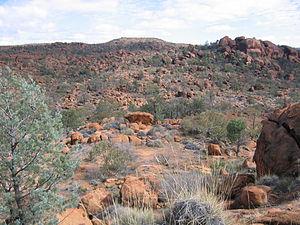
Le Mawson Plateau est un plateau australien situé en Australie-Méridionale dans la partie nord de la chaîne de Flinders.